Dark Age of Camelot

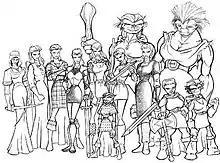
Early developmental concept art for the original playable races in the game. From left to right: Saracen, Avalonian, Highlander, Briton, Elf, Lurikeen, Celtic Human, Firbolg, Norseman, Dwarf, Troll, Kobold.

The decision to develop "Dark Age of Camelot" was made in late 1999, with it originally being conceived of as a graphical MUD. Mythic Entertainment president Mark Jacobs proposed the idea of using Arthurian legend since it was on the public domain and thus the company would be free of any licensing issues. Total development costs excluding equipment leases was about US$2.5 million and took 18 months with a team of 25 full-time developers. 3DS Max and Character Studio were used to create all models and animations within the game.